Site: brandenburg
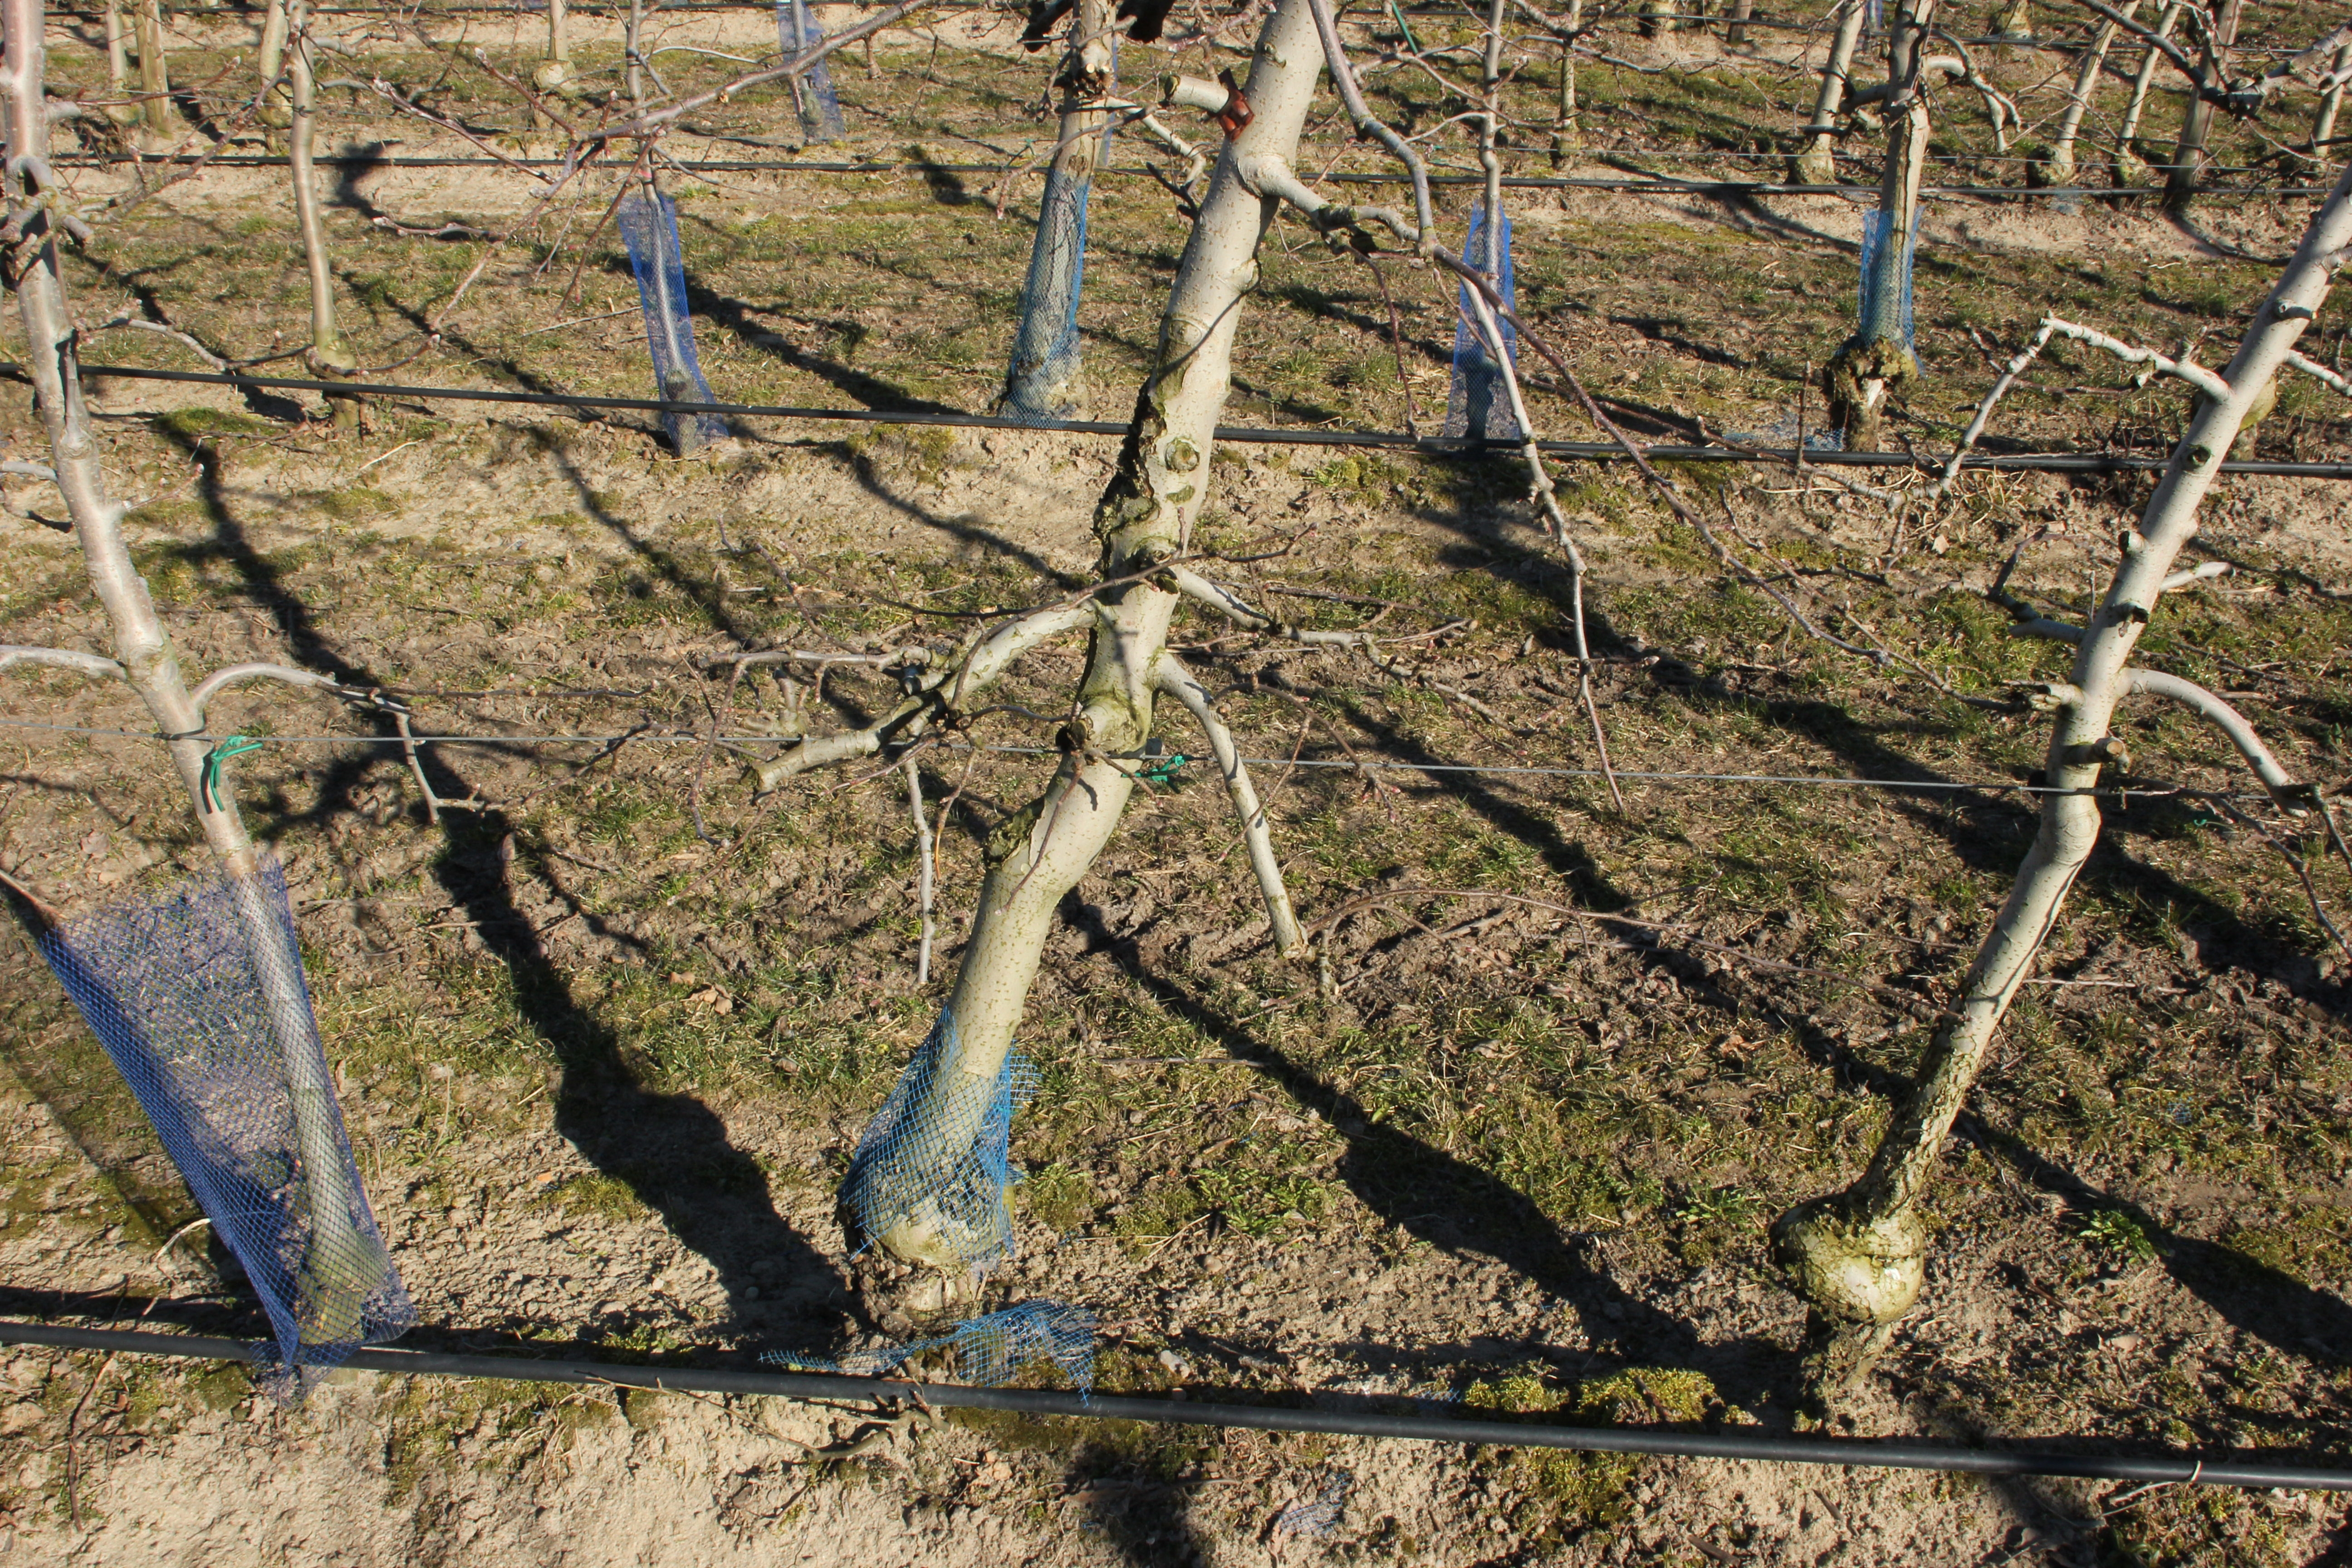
Growth stage (BBCH 03): Bud development